Seema Pahwa

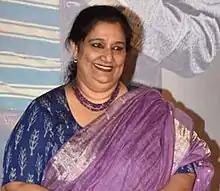
Pahwa in 2020

Seema Bhargava Pahwa (née Bhargava; born 10 February 1962) is an Indian actress and director known for her varied characters in films and television. She is the recipient of several awards including a Filmfare Award and a Filmfare OTT Award.